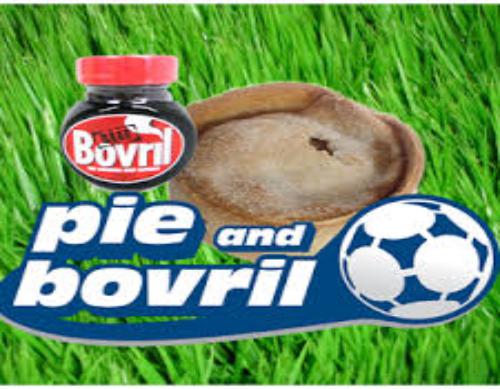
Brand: Bovril
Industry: Food